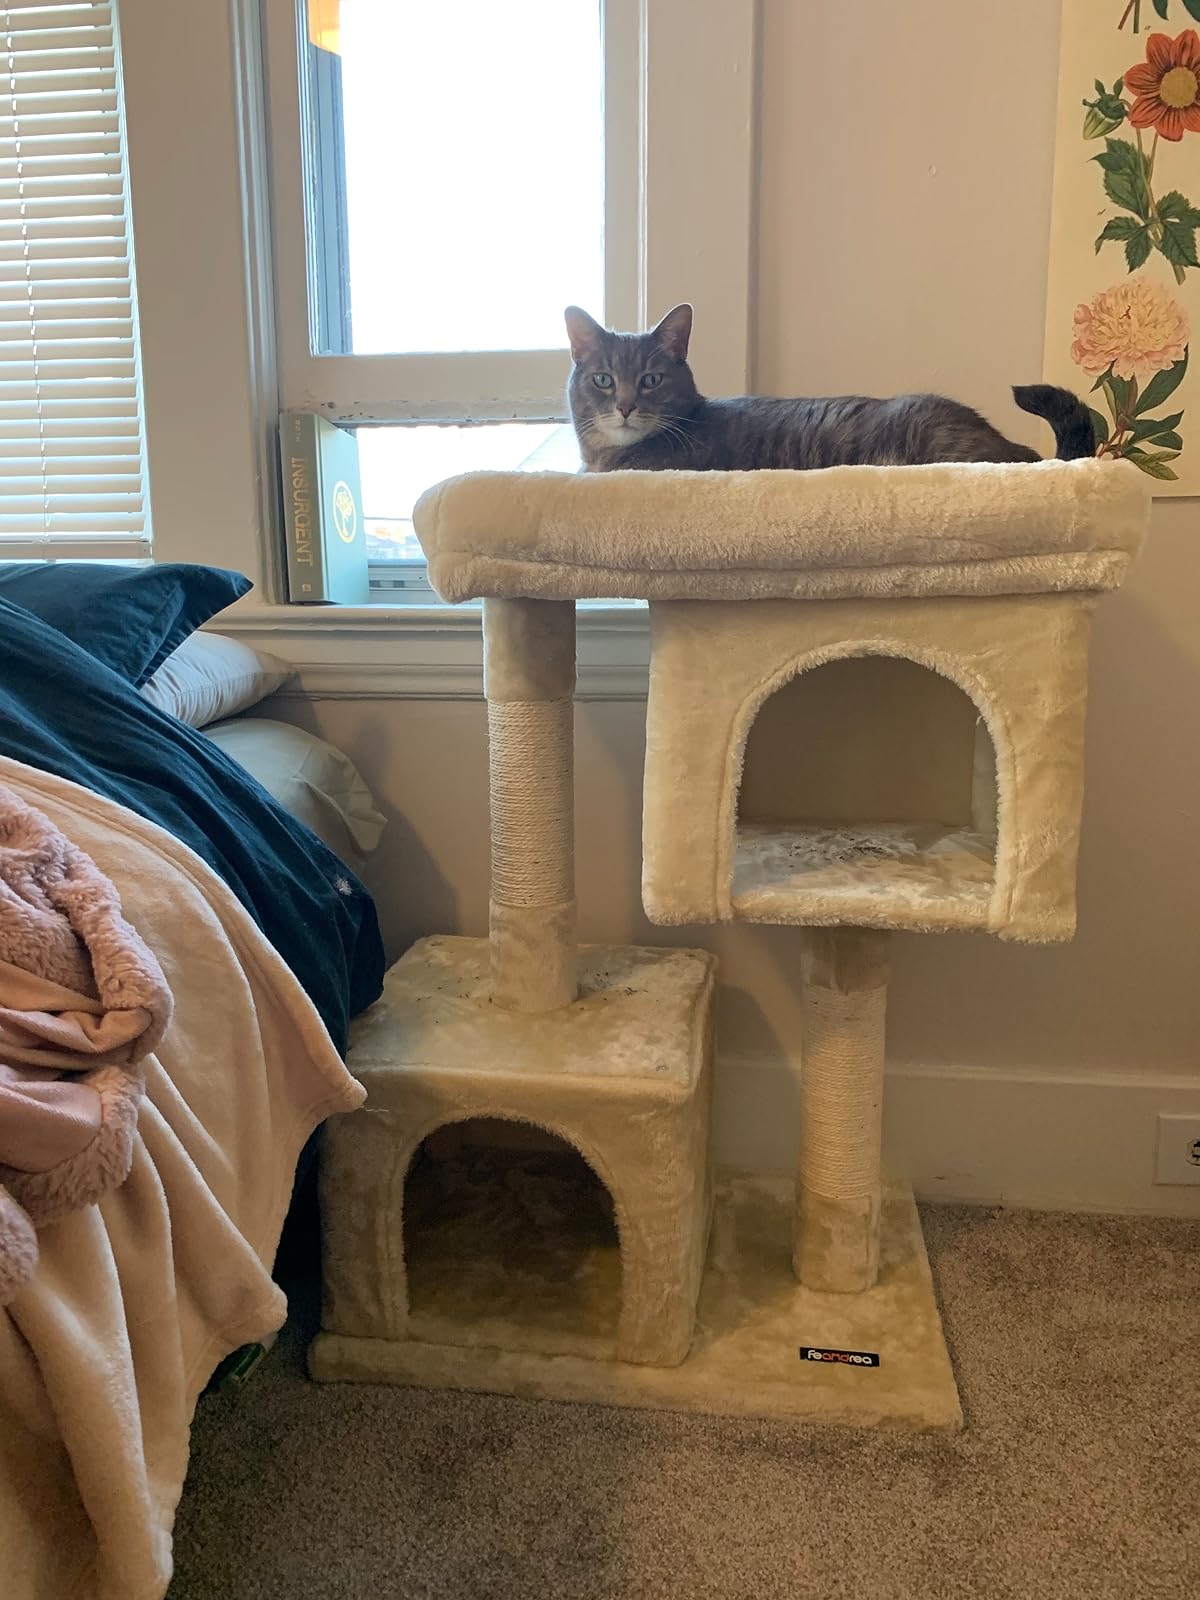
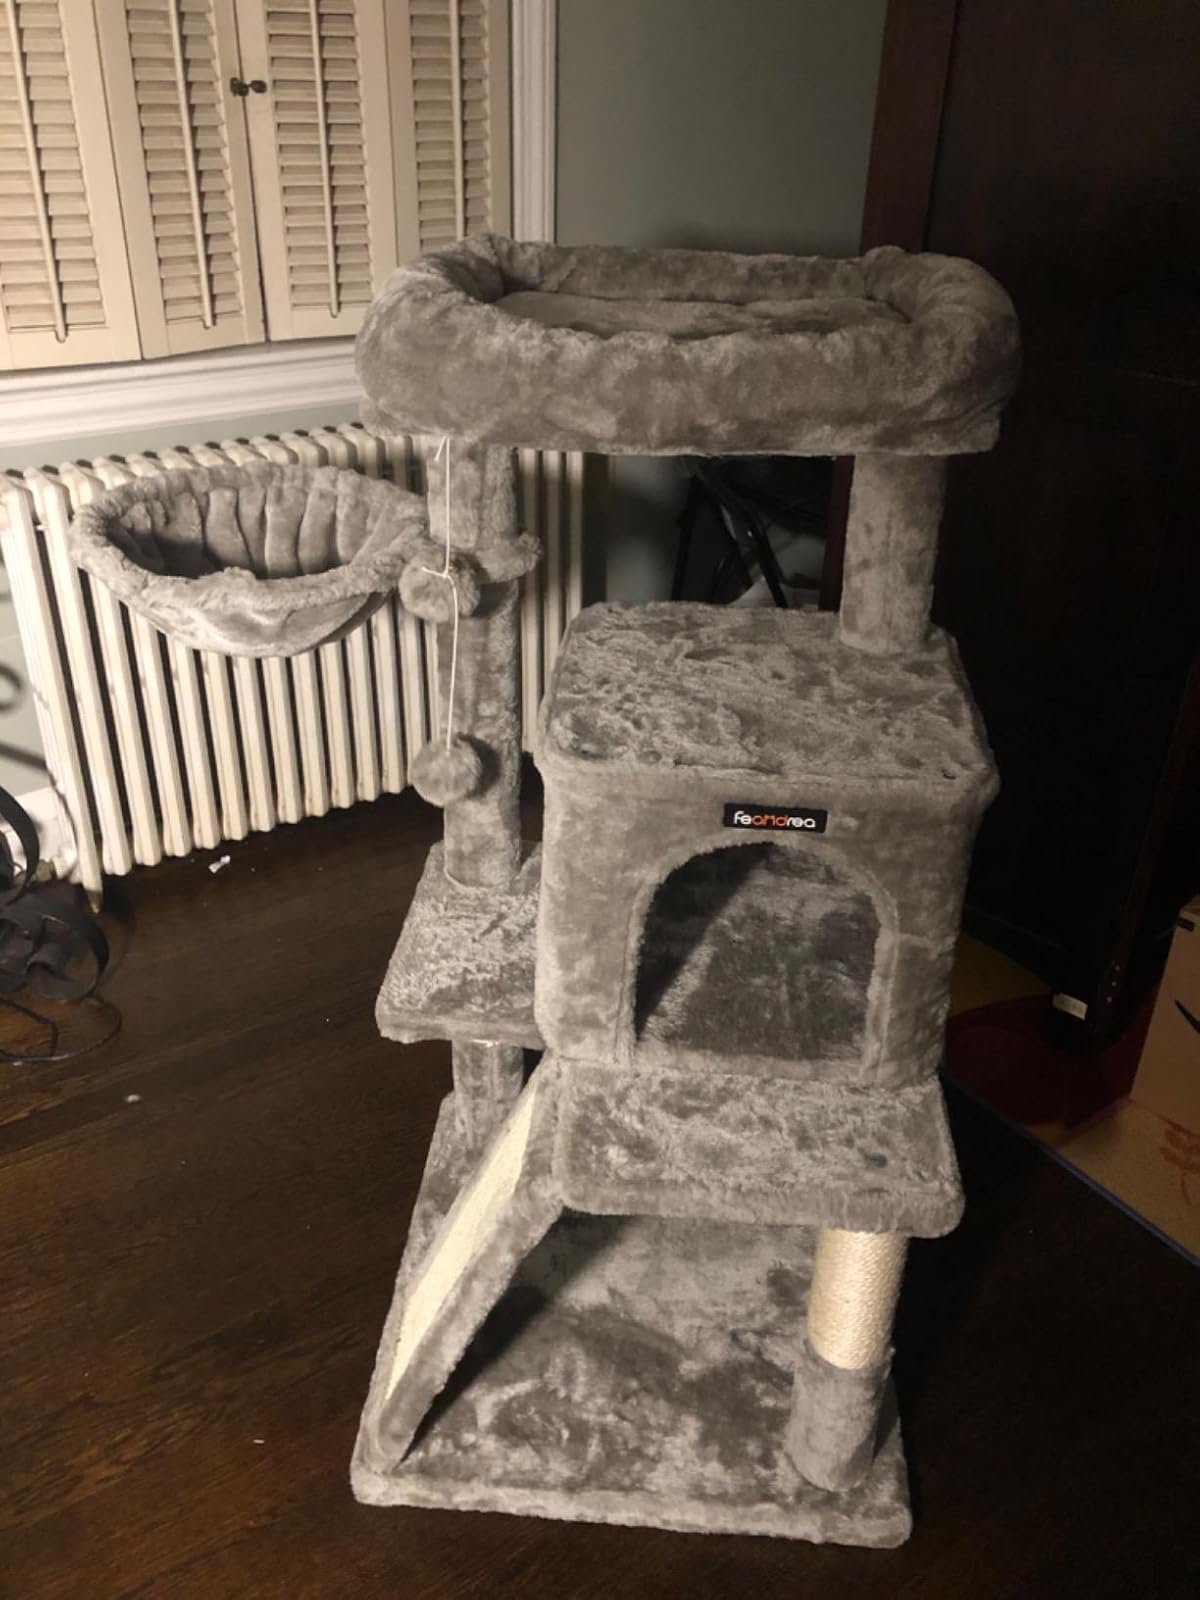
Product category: items_cat tree
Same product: no